Appalachian Trail by state

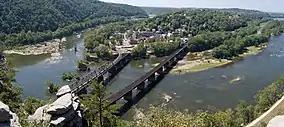
The AT crosses the railroad bridge at left in Harpers Ferry, West Virginia.

Counties crossed: Monroe County (while sharing the trail with Virginia in the south → Jefferson County (while sharing the trail and briefly entering the state.)